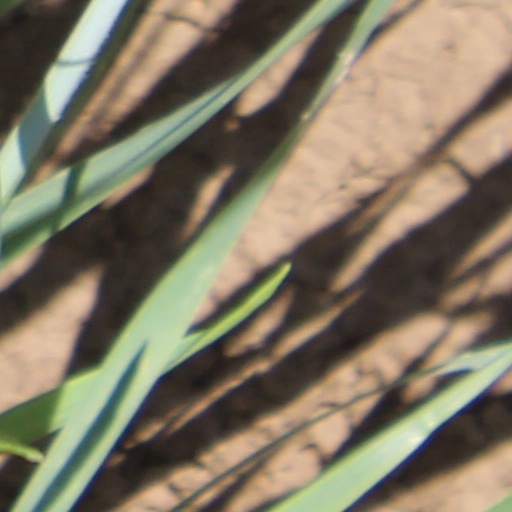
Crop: wheat